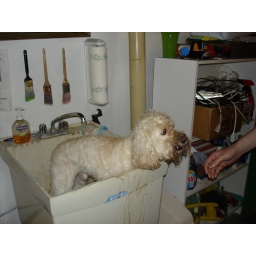
Ozzie in the bath tub (3-28-08)